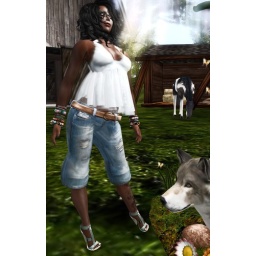
romantic sky blue in pants